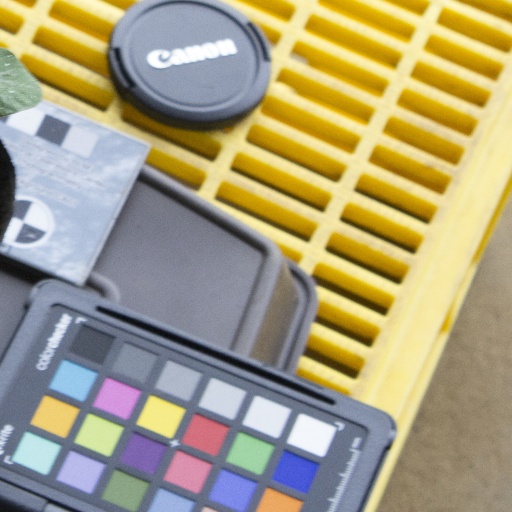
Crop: soybean